Porth Navas

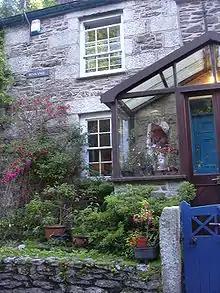
House in Porth Navas, Kerrier, Cornwall with two painted statues

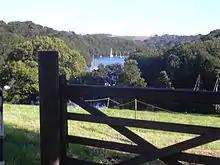
Port Navas Creek, Helford River, Cornwall

Porth Navas is a small village in Cornwall, England, UK. The village was called "Cove" until the 19th century development as a granite port and is at the head of a short creek running off the main limb which runs north from the Helford River. It is between Mawnan Smith and Constantine within the civil parish of Constantine.